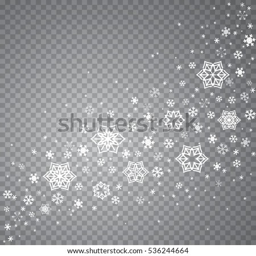
falling snow on a transparent background .